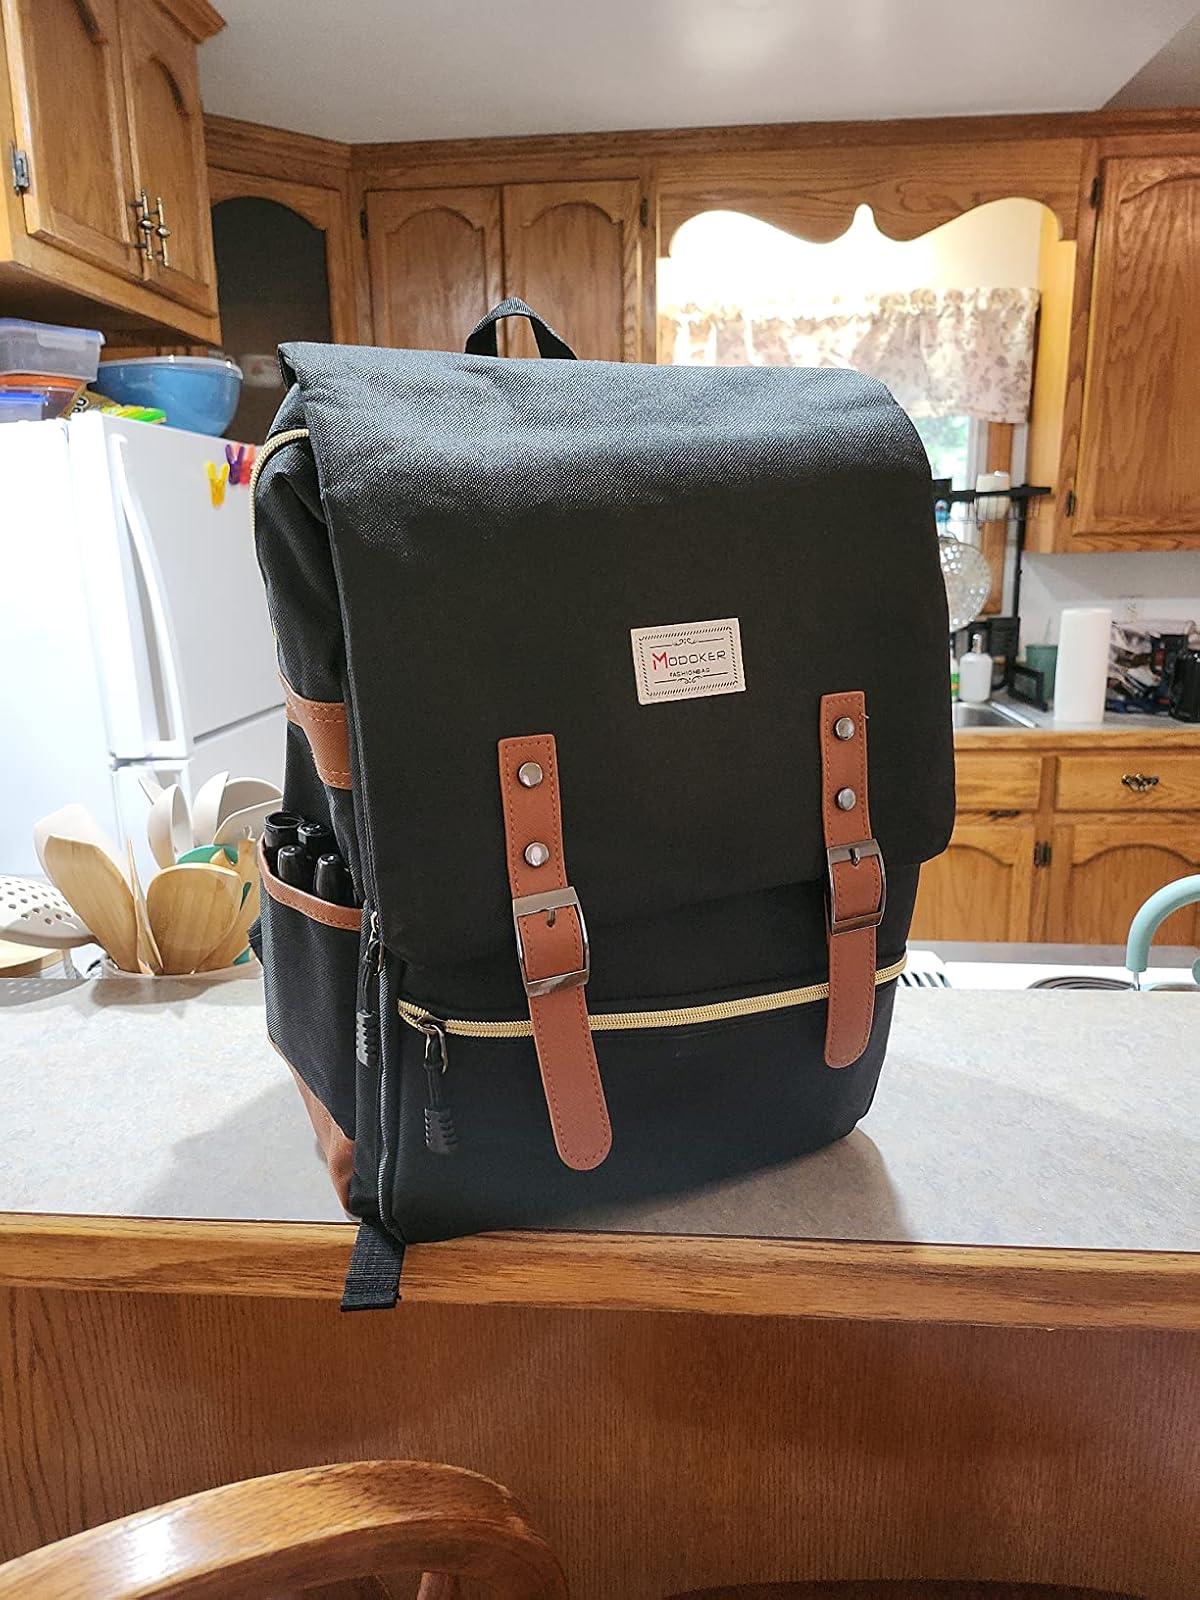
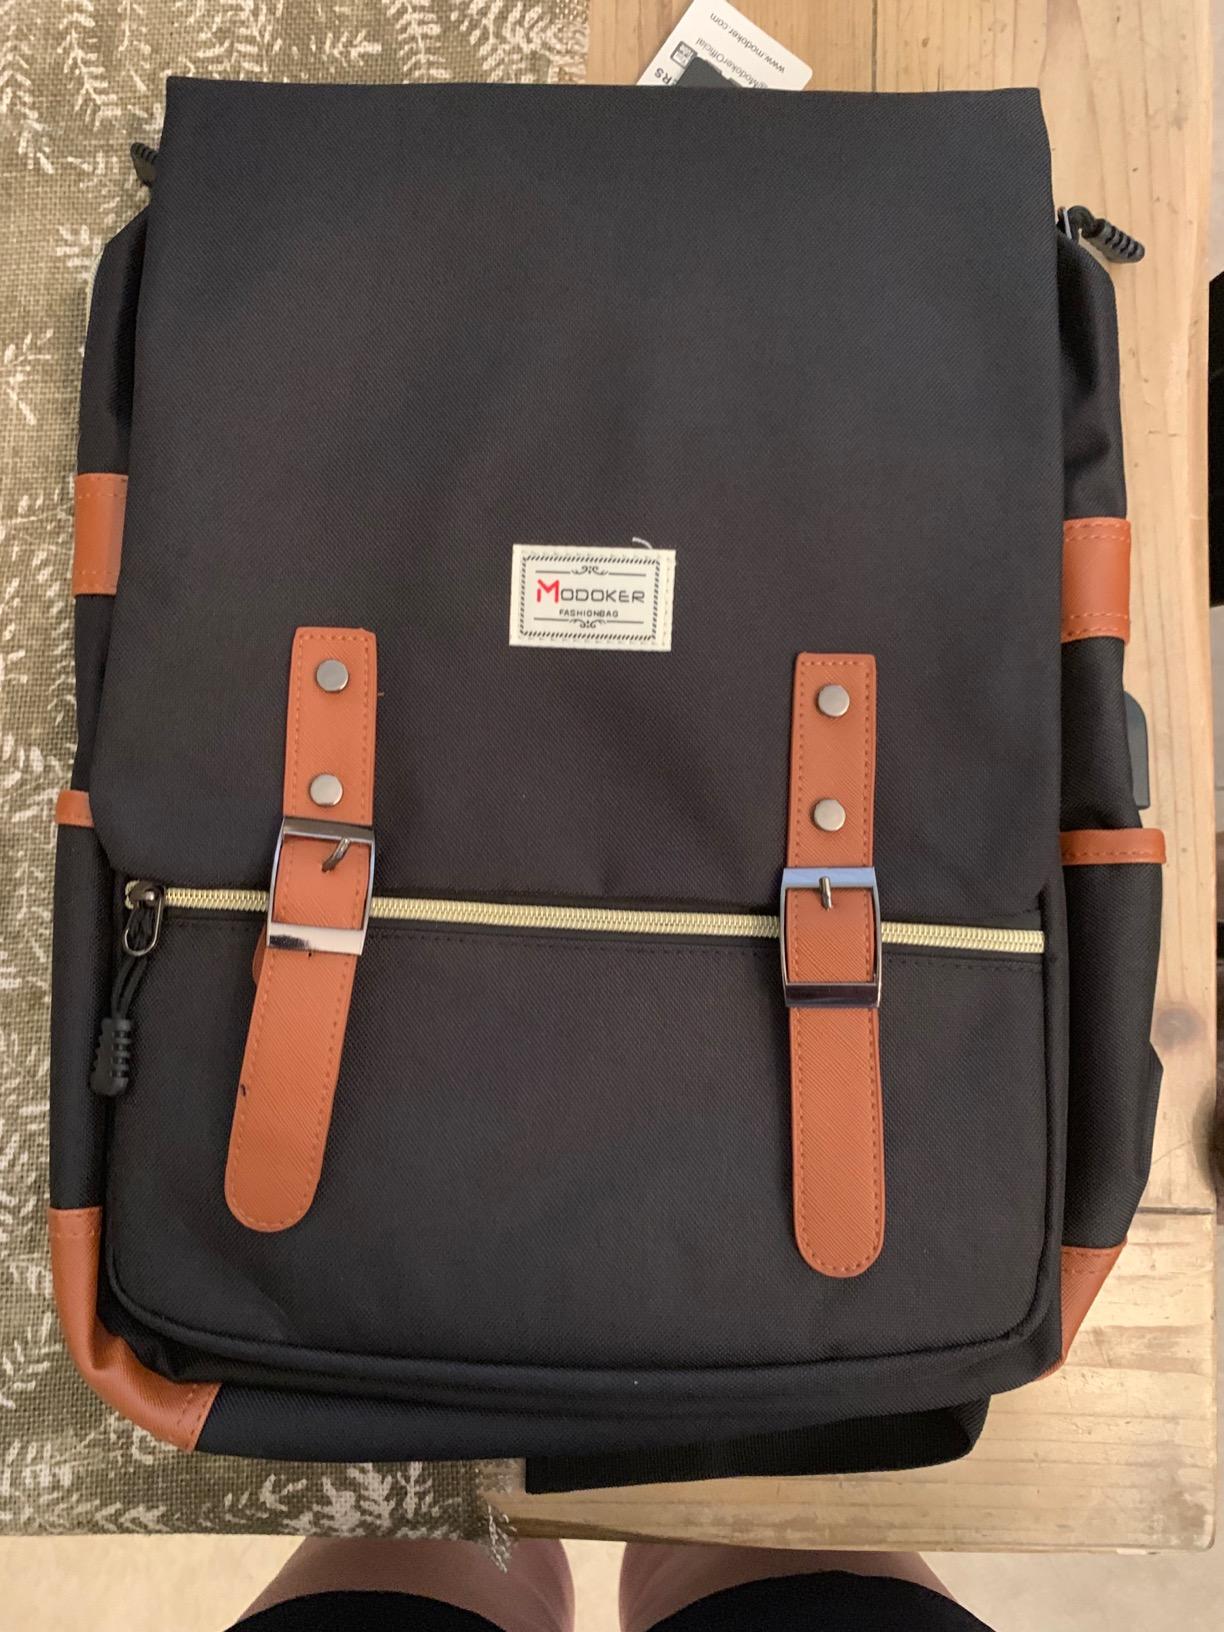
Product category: bag
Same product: yes